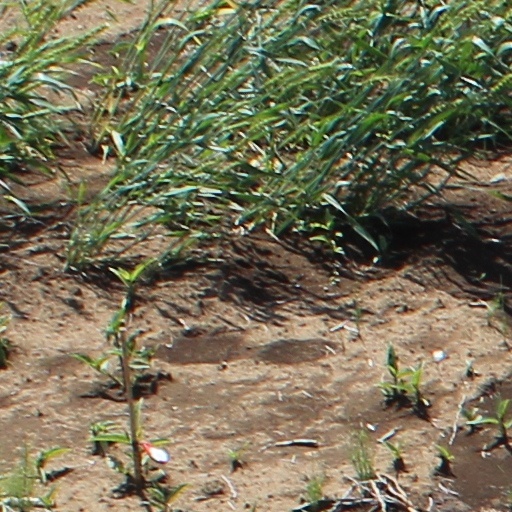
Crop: wheat